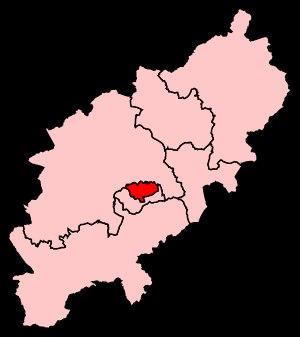
La circonscription de Northampton North est une circonscription électorale anglaise située dans le Northamptonshire, et représentée à la Chambre des Communes du Parlement britannique depuis 2010 par Michael Ellis du Parti conservateur.